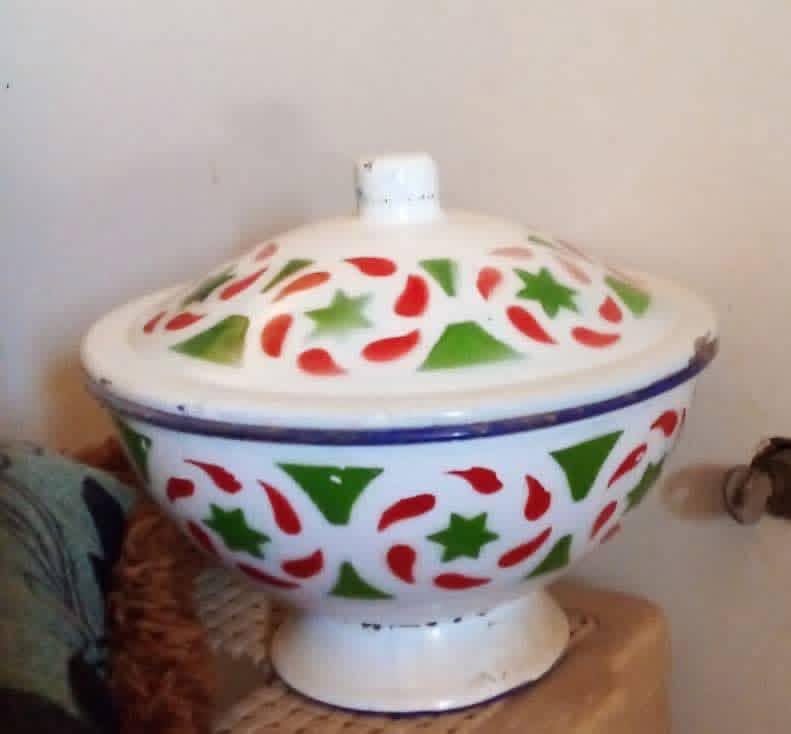
الوصف بالفصحى: صحن ألومنيوم عميق مع غطاء، مزخرف برسومات فنية
الوصف بالعامية السودانية: كورة المونيوم بغطايتها مرسوم فيها زخارف بالاخضر و الاحمر
التصنيف: Local Culture & Objects